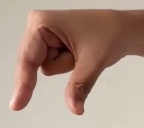
ASL sign: Q